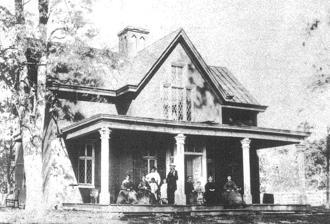
Building: Tudor Hall (Bel Air, Maryland)
Country: United States of America
Year built: 1847
Historic house in Maryland, United States United States historic place Tudor Hall U.S. National Register of Historic Places Tudor Hall in 1865 Show map of Maryland Show map of the United States Location Northeast of Bel Air off Maryland Route 22, Bel Air, Maryland Coordinates 39°33′15″N 76°18′11″W / 39.55417°N 76.30306°W / 39.55417; -76.30306 Built 1847–1852 Architect William H. Ranlett Architectural style Gothic Revival NRHP reference No. 73000924 and 82001595 Added to NRHP March 14, 1973 (original) December 16, 1982 (decrease) Tudor Hall is a historic home located at Bel Air , Harford County , Maryland , United States . It is a 1 + 1 ⁄ 2 -story Gothic Revival cottage built of painted brick. The house was built as a country retreat by Junius Brutus Booth (1796–1852) from Plates 44 and 45, Design XVII, of The Architect , by William H. Ranlett , 1847. However, Booth never lived in Tudor Hall, because he died before it was completed.  His son Edwin Booth lived there only briefly on his return from California before he moved the family back into Baltimore.  But his other son, John Wilkes Booth , lived there with his mother, brother Joseph, and two sisters from December 1852 through most of 1856. After the family moved out, they rented the home to the King family and later sold it to Sam Kyle and Ella Mahoney. She lived in Tudor Hall for 70 years and opened a museum.  After her death the house passed through a succession of owners, including the Worthington family, who owned the Aegis newspaper.  Finally the house was sold to the Foxes, who reopened Mahoney's museum. Tudor Hall was listed on the National Register of Historic Places in 1973.  A modification to its listing, to decrease its boundaries, was registered in 1982. After the Preservation Association of Tudor Hall (PATH) collapsed, Tudor Hall was sold to the Bakers and later to Harford County, who are now in possession of the historic home. View from the side The house is currently the home of the Junius B. Booth Society, a group of volunteers dedicated to the preservation and interpretation of the historic home. Tudor Hall is open for tours on select Sundays from April until November and during special events hosted by the Society. References